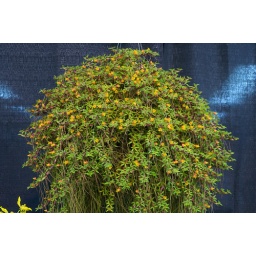
Species from New Guinea. Grown by Hanging Gardens. The plant is a solid ball about 18 inches across.